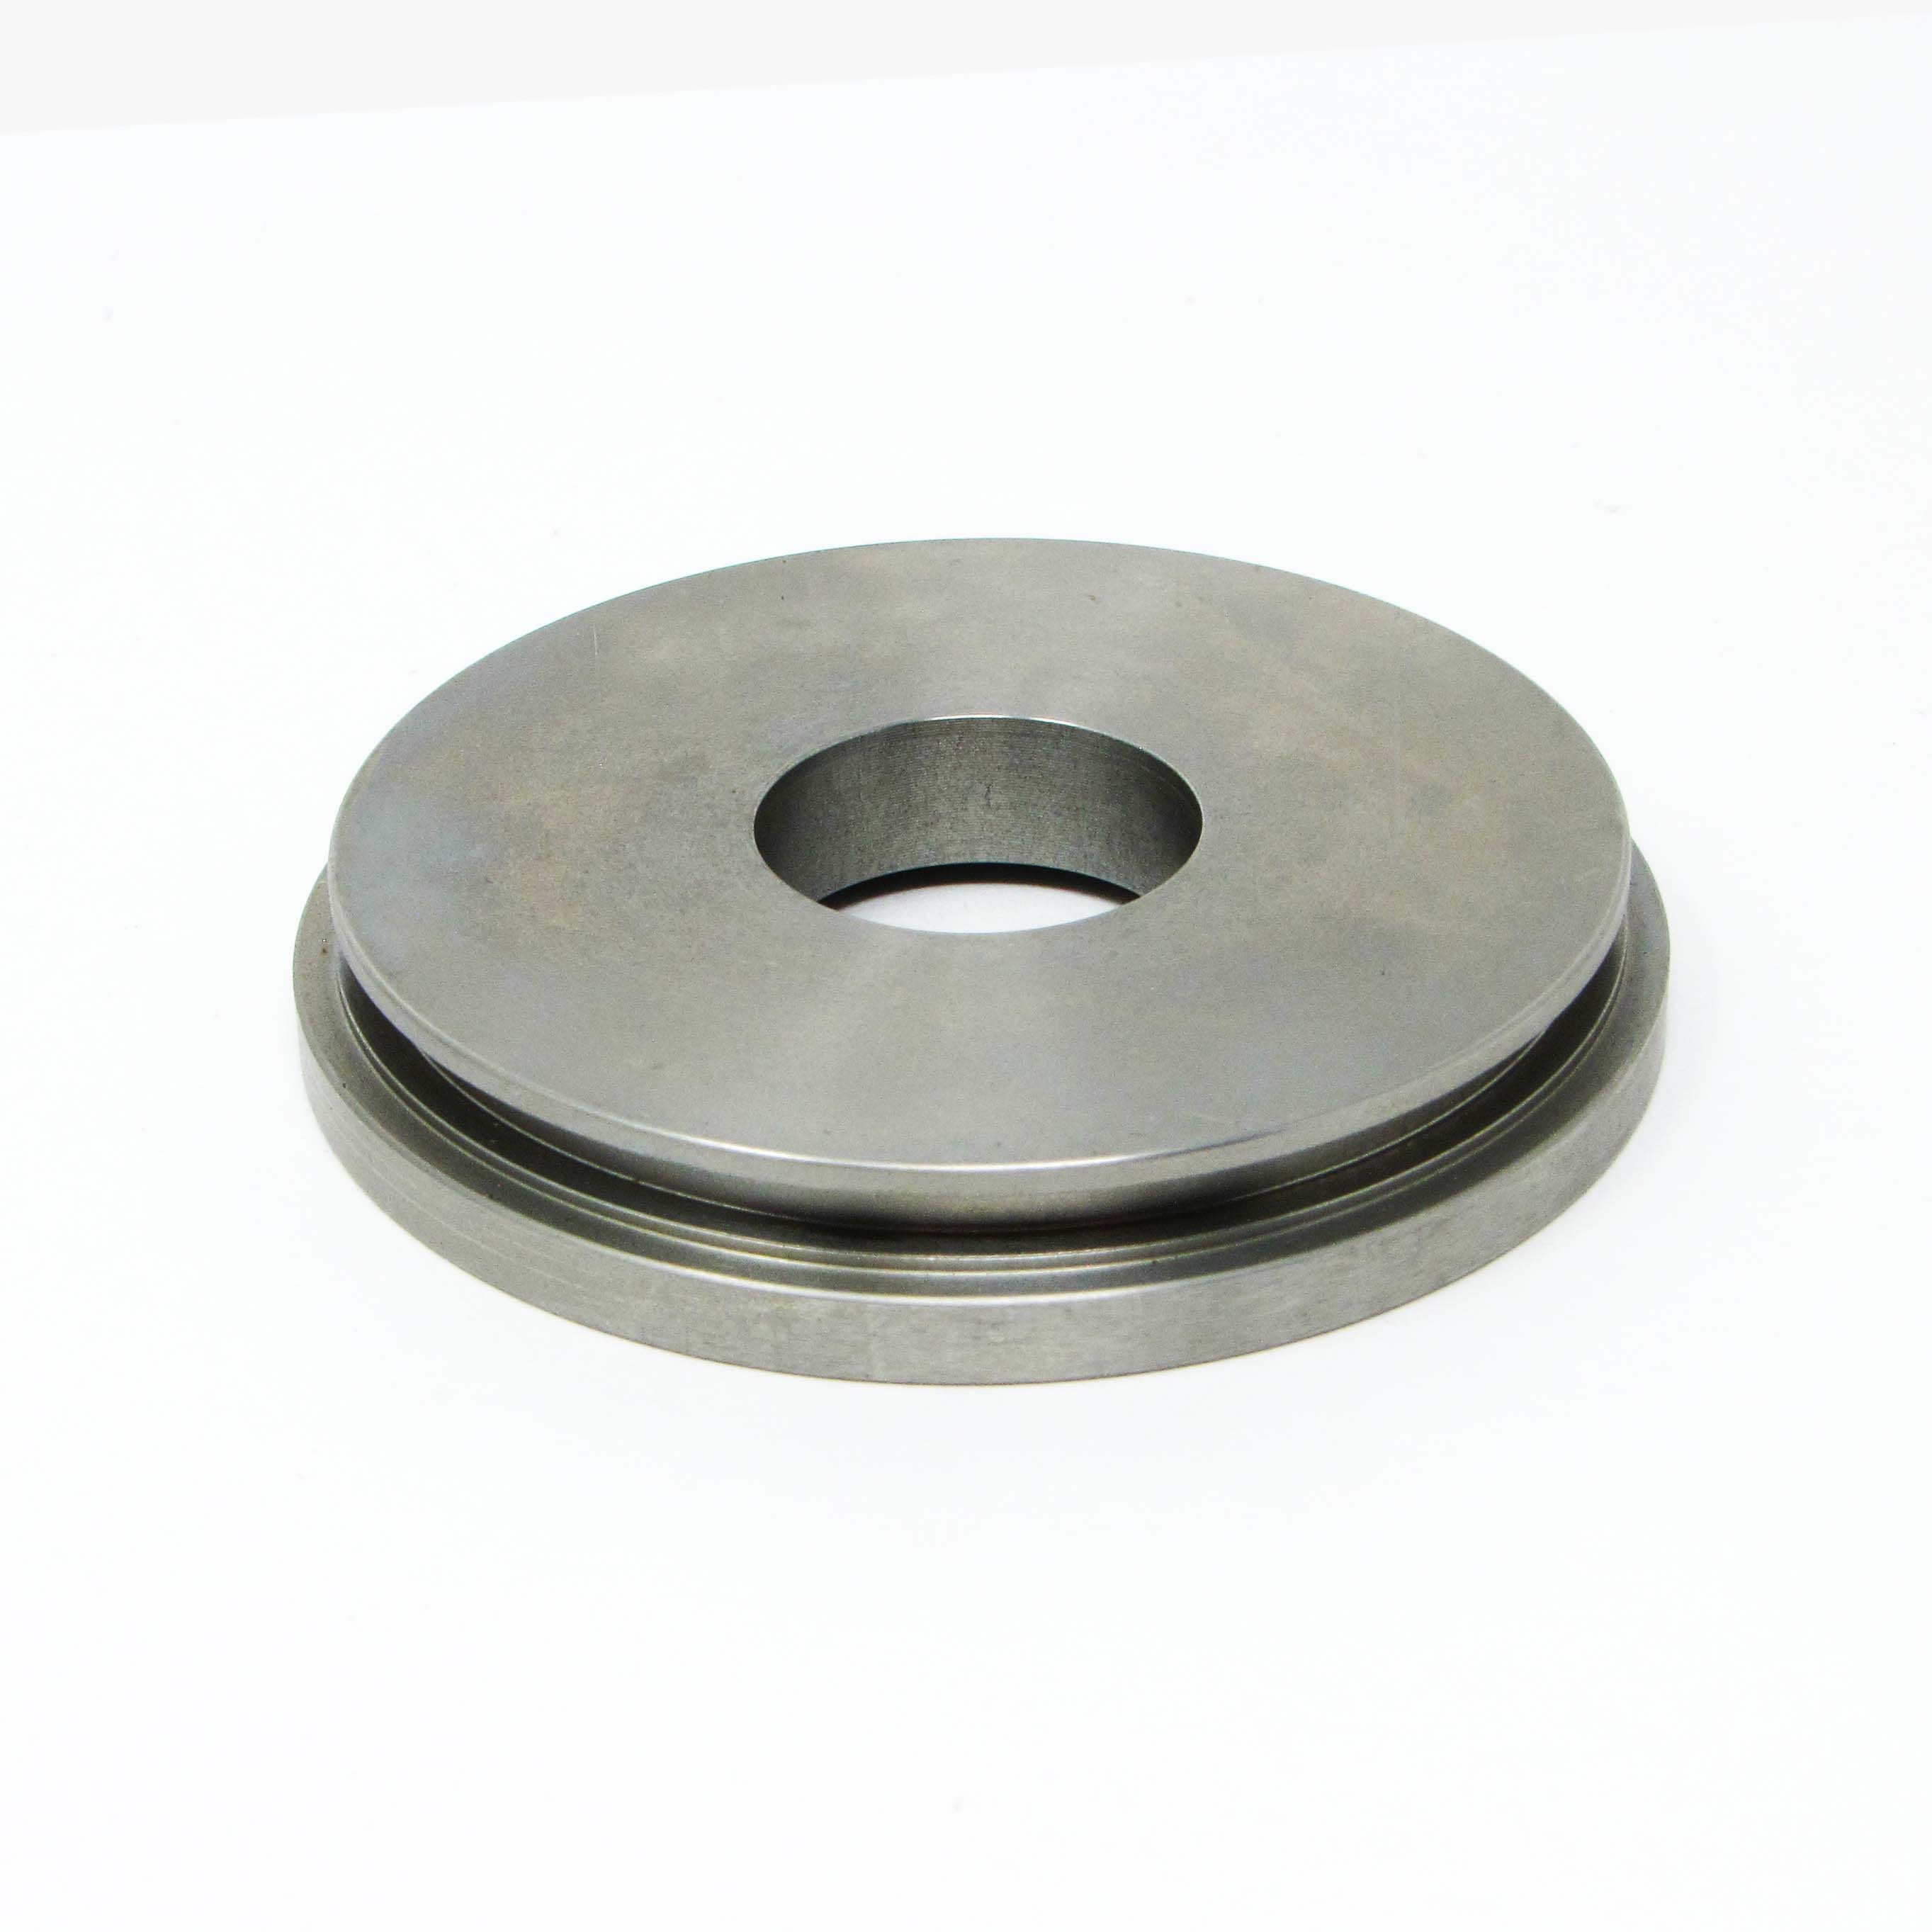
AeroTech RMS-75 75mm Stainless Steel Forward Seal Disc - 75FSDSS
For use with all AeroTech RMS-75 high power motor reload kits. Motor reloads sold separately. Important: High Power RMS reload kits are not compatible with Mid Power RMS products.
Brand: Rocketmotors
Category: Arts & Entertainment > Hobbies & Creative Arts > Model Making > Model Rocketry > High-Power Rockets